James Buescher

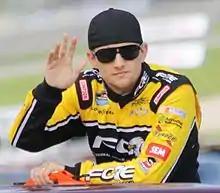
Buescher at Road America in 2013

James Howard Buescher (born March 26, 1990) is an American semi-retired professional stock car racing driver. He is the 2012 NASCAR Truck Series champion.